Hondurans

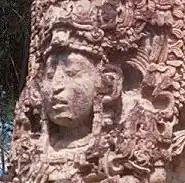
Stele of King Uaxaclajuun Ub'aah K'awiil of Copan. The Mayan-Chorti presence has been strong in western Honduras.

The Amerindian population consists of seven indigenous groups recognized by the Confederation of Autochthonous Peoples of Honduras (CONPAH) and the government of Honduras, among them they recognize the Afro-Caribbean and Garífuna groups which are not Amerindian.